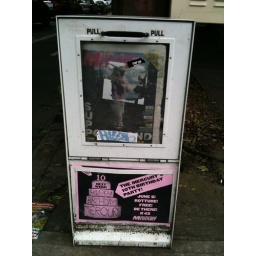
Giant birthday cake in a distribution box